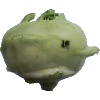
Label: kohlrabi